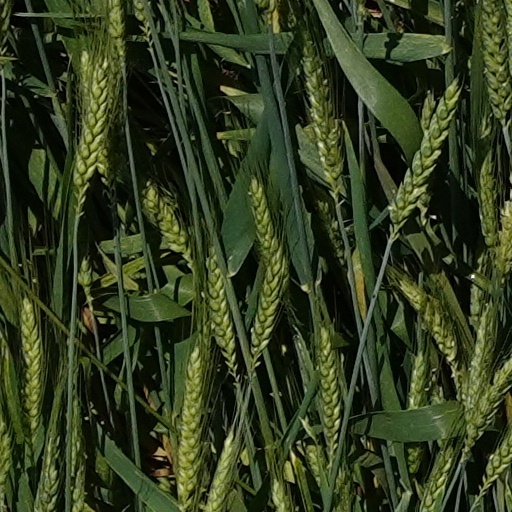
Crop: wheat